Nicole Johnson (monster truck driver)

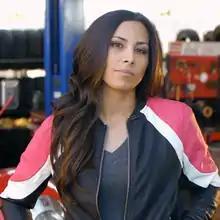

Nicole Michelle Johnson (born January 16, 1974) is an American professional monster truck driver, competition rock crawler and YouTube personality. Born in Oxnard, California, and residing in Las Vegas, Nevada, the mother of two boys was the original driver of the Scooby-Doo Monster Jam truck, which is owned and operated by Feld Motorsports, a division of Feld Entertainment. The YouTube channel "Nicole Johnson's Detour" published its first episode in 2021, which received 2 million views in its first 30 days.